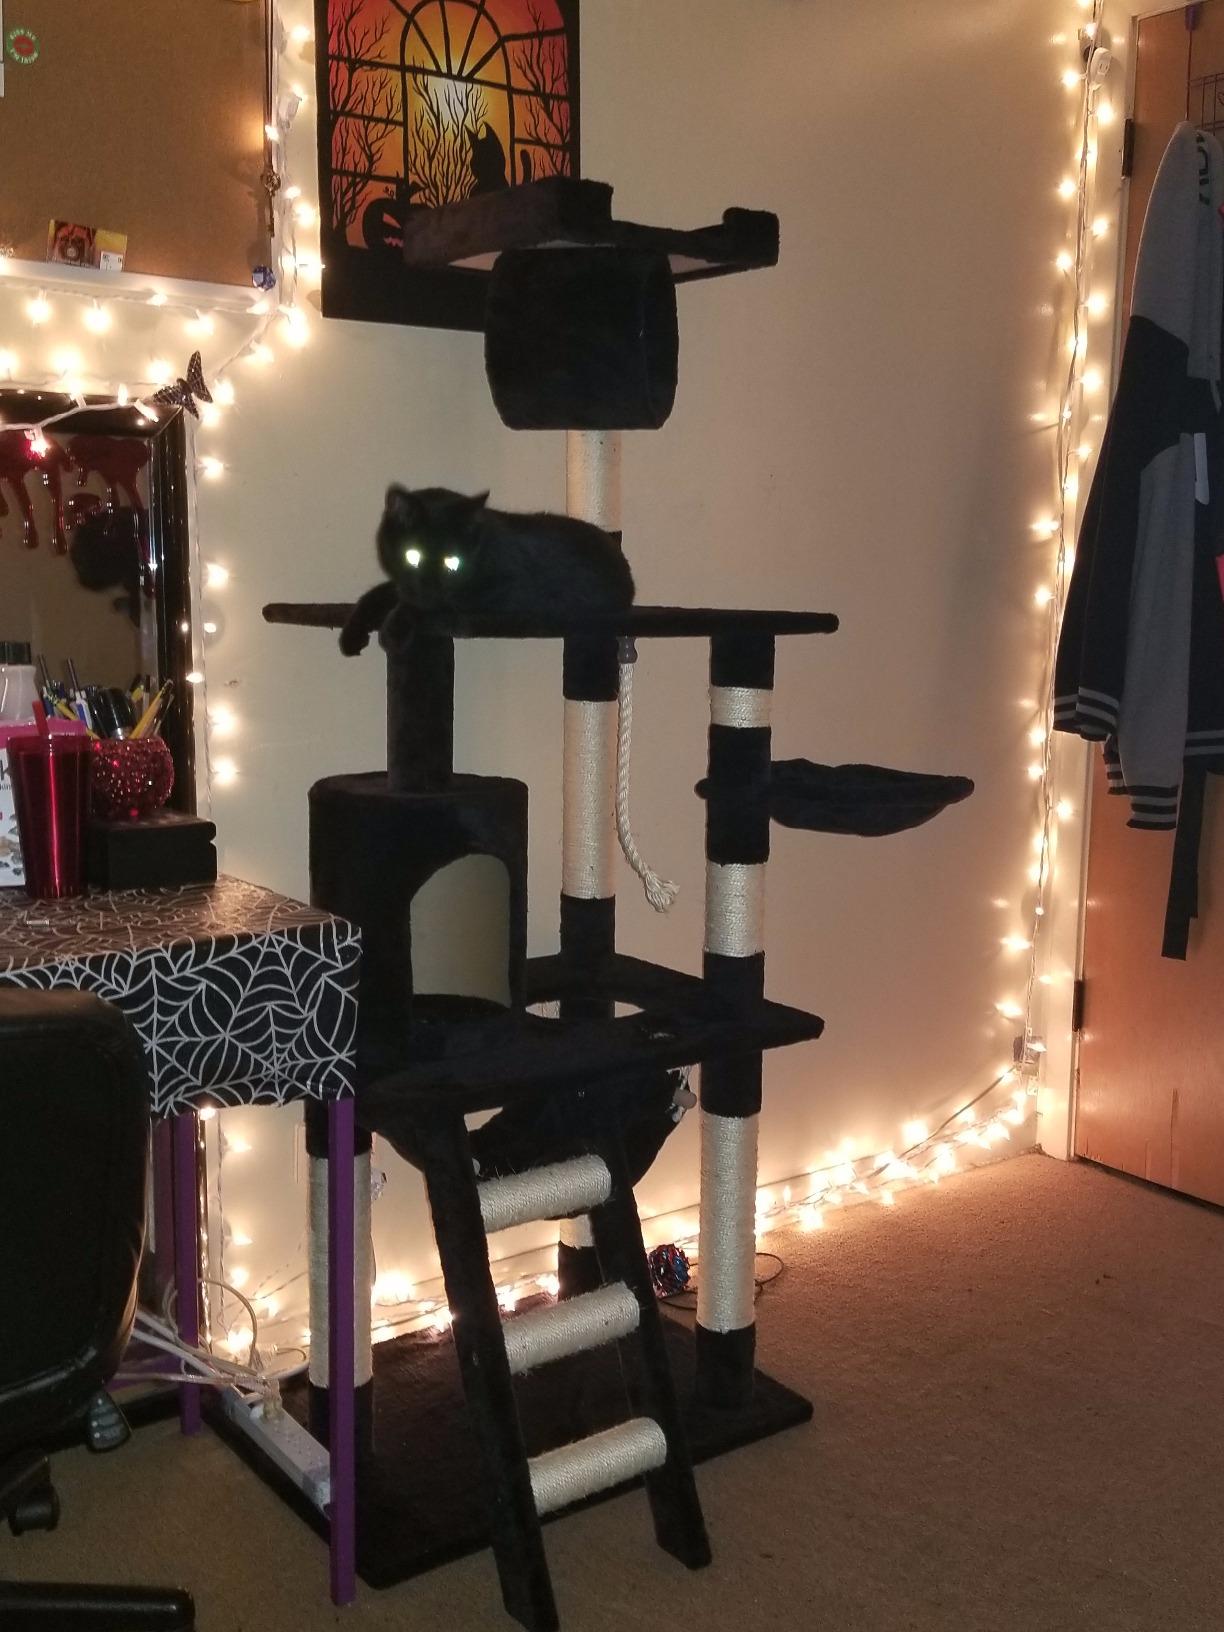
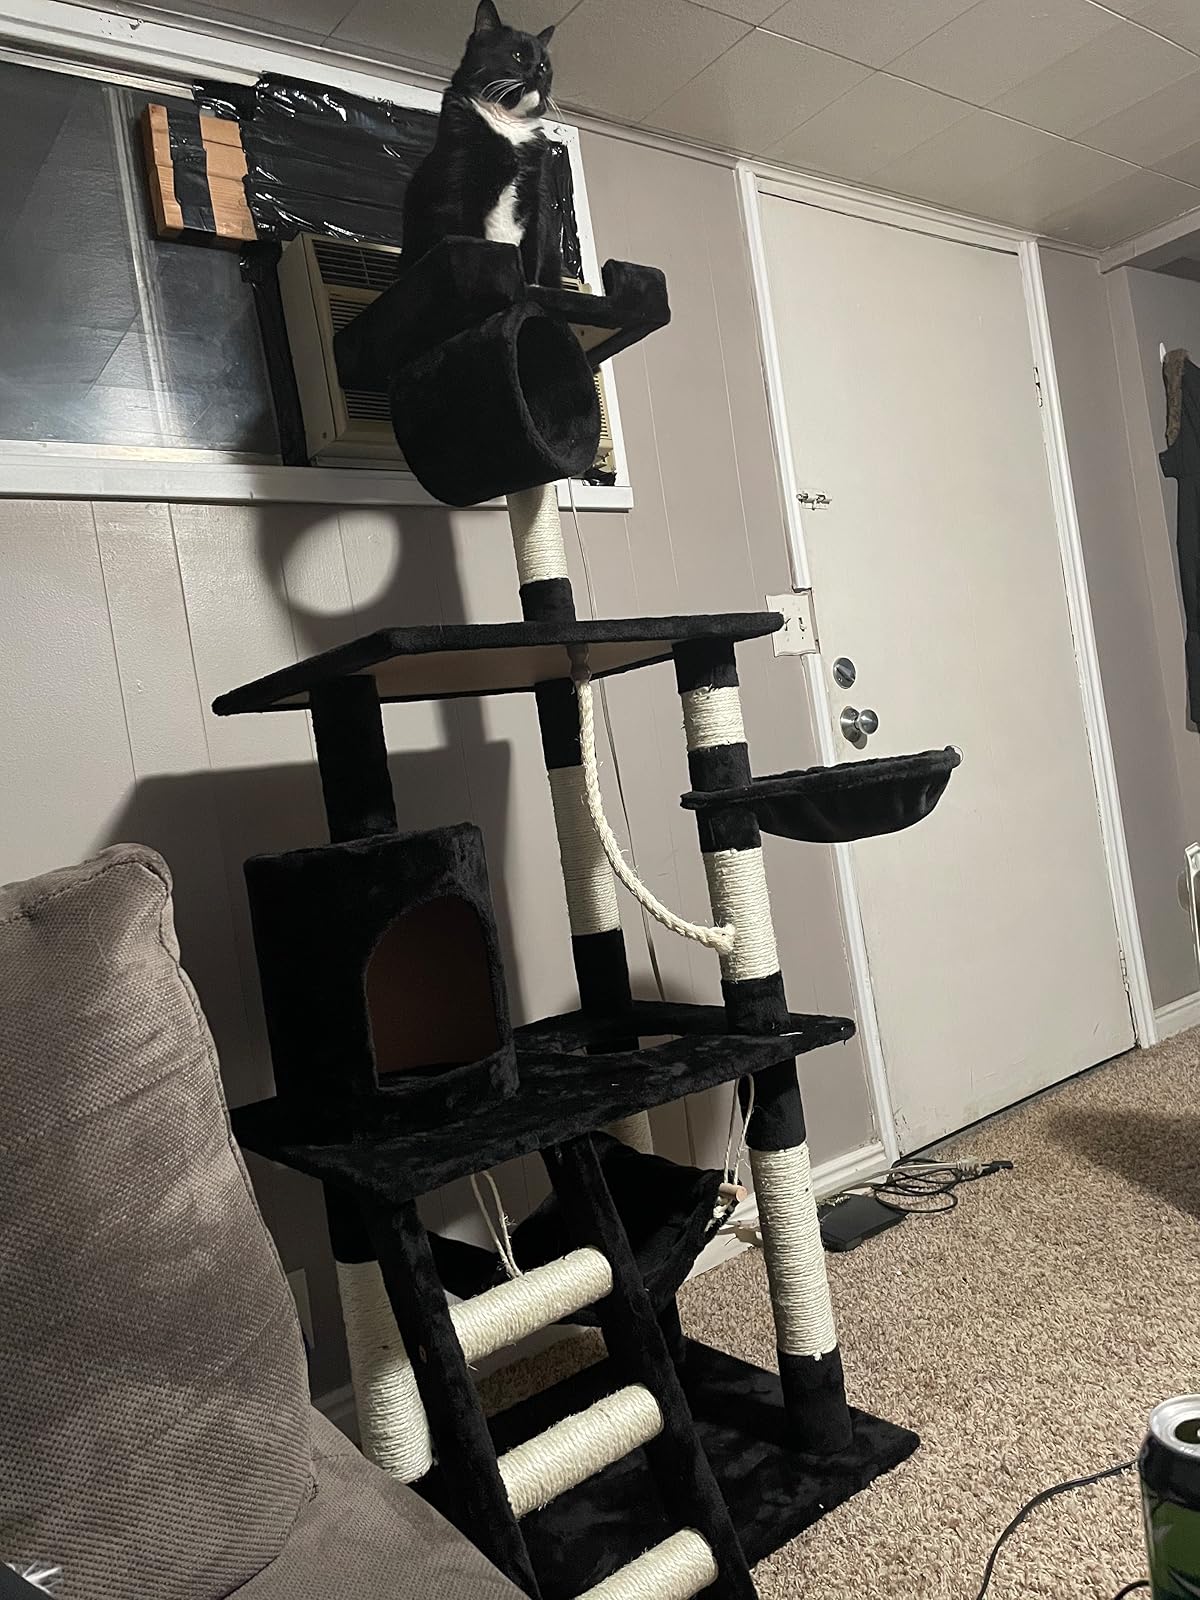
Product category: items_cat tree
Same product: yes